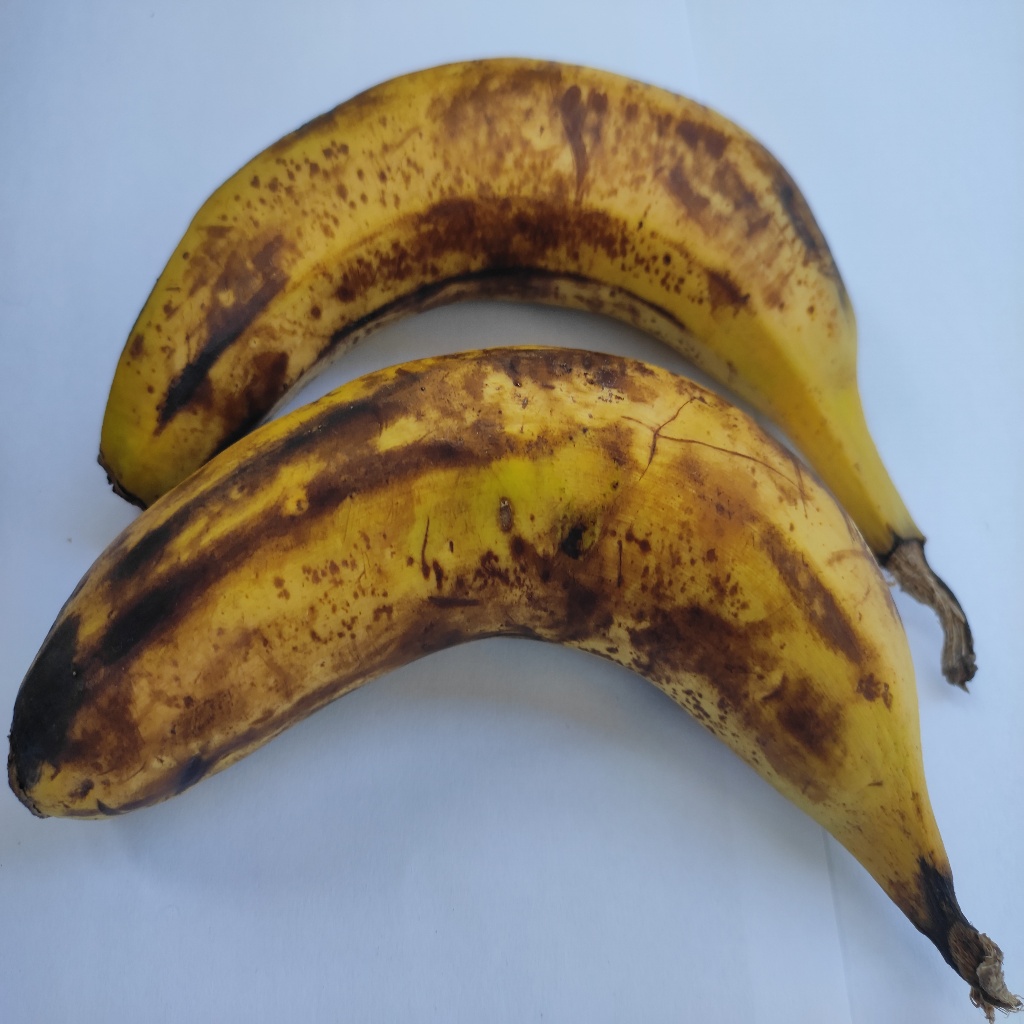
Crop: banana
Quality class: Defect